Stuart Area Historic District

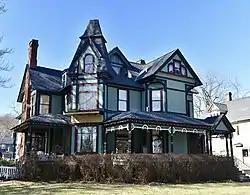
229 Stuart Avenue

The Stuart Area Historic District is a primarily residential historic district in Kalamazoo, Michigan, roughly bounded by the Michigan Central Railroad, Douglas, Forbes, West Main, North, and Elm Streets, and Kalamazoo and Grand Avenues. The bulk of the district was listed on the National Register of Historic Places in 1983, with additions in 1995.